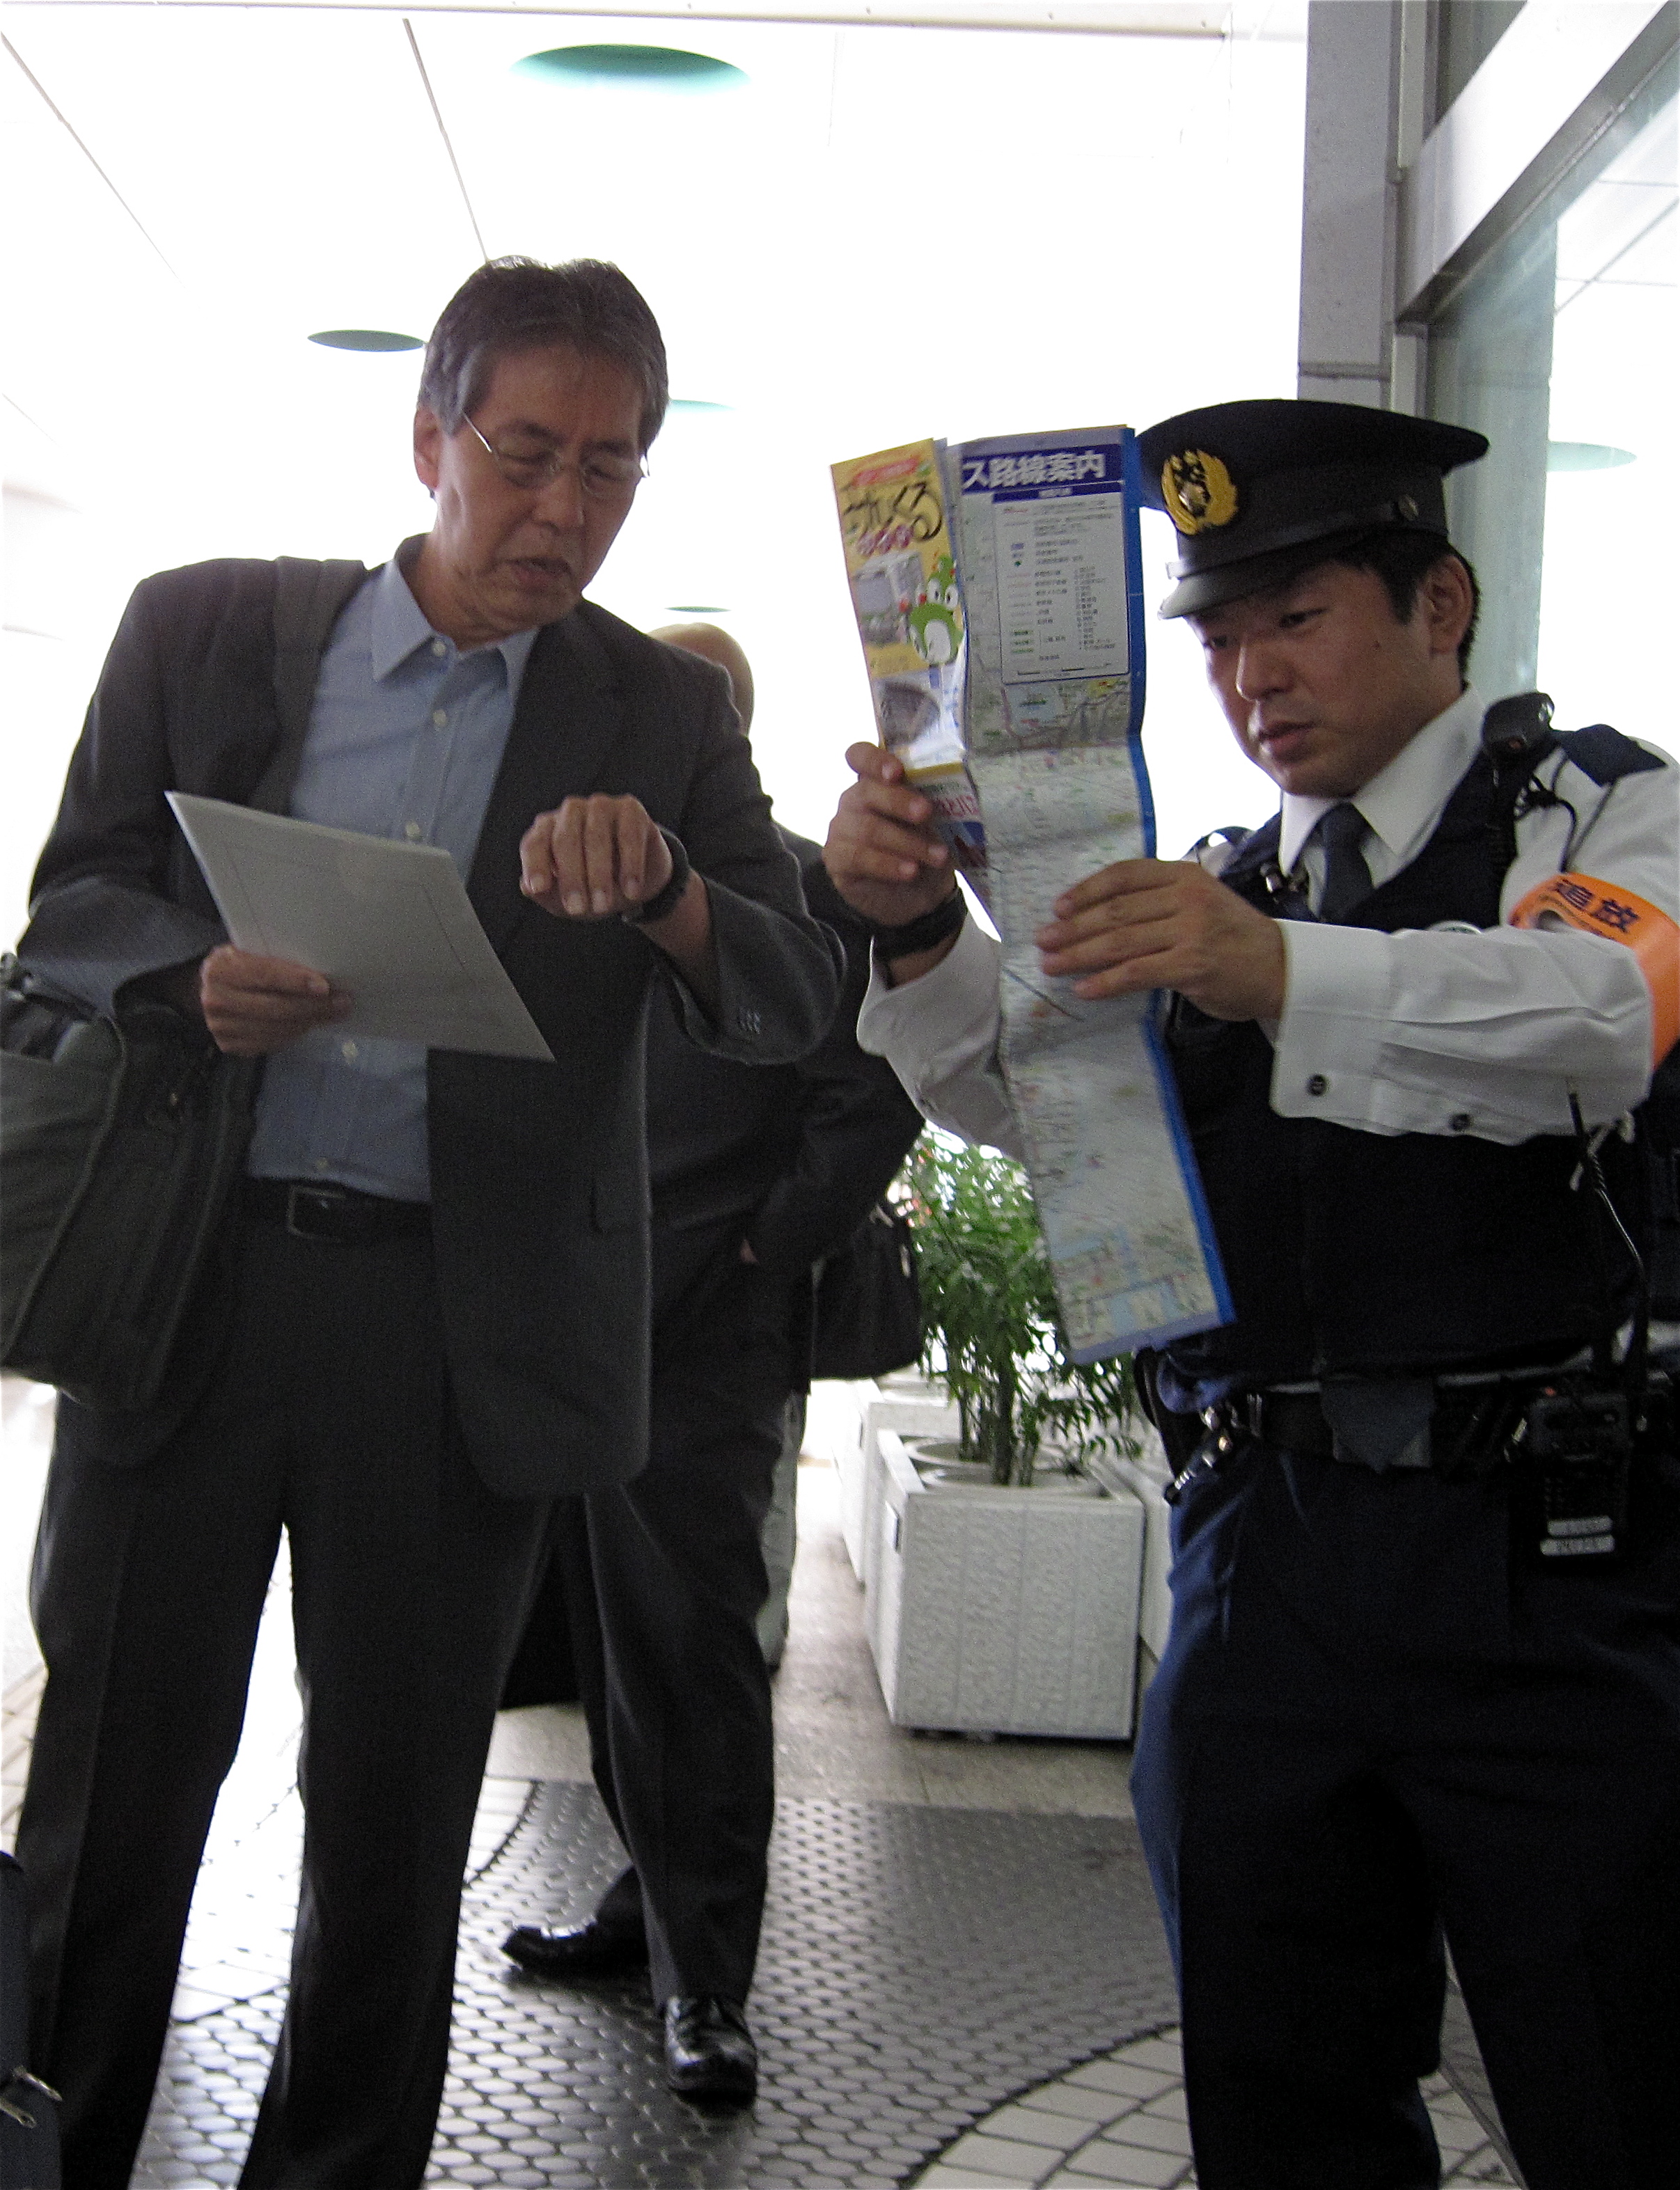
person, profession, japan, official, bodyguard, police officer, military officer